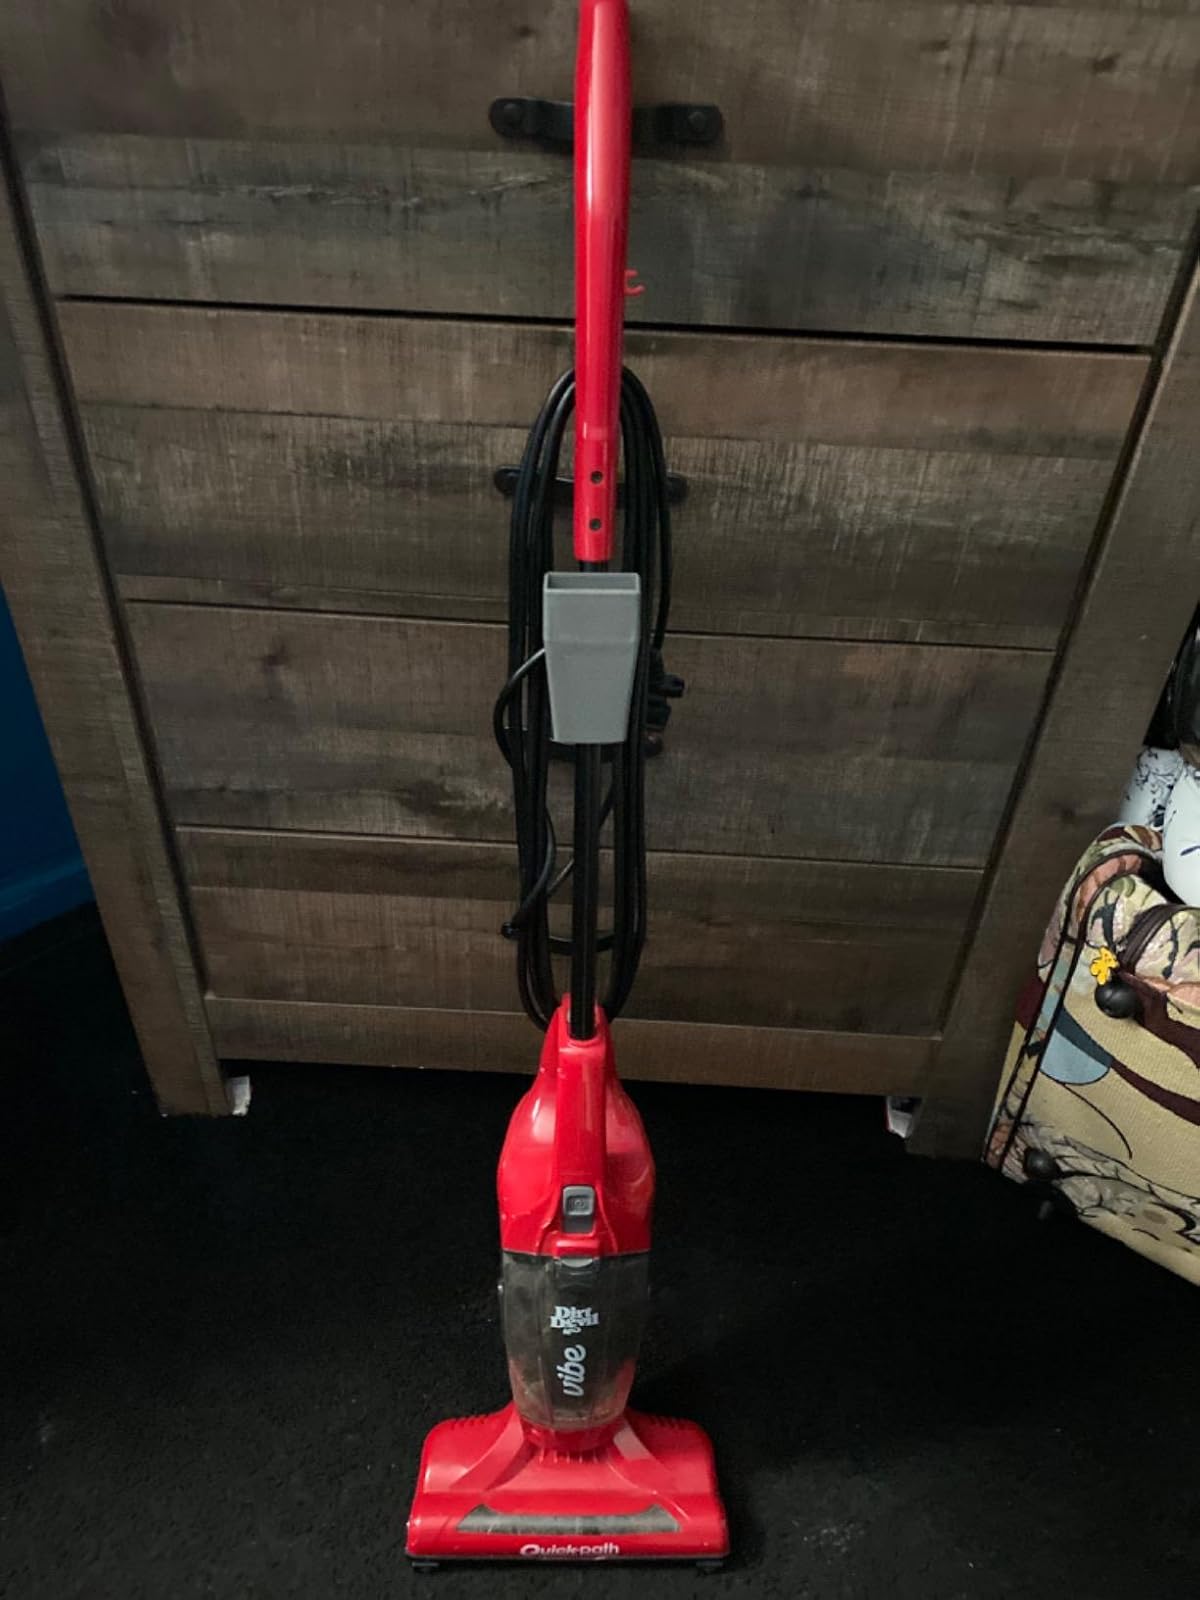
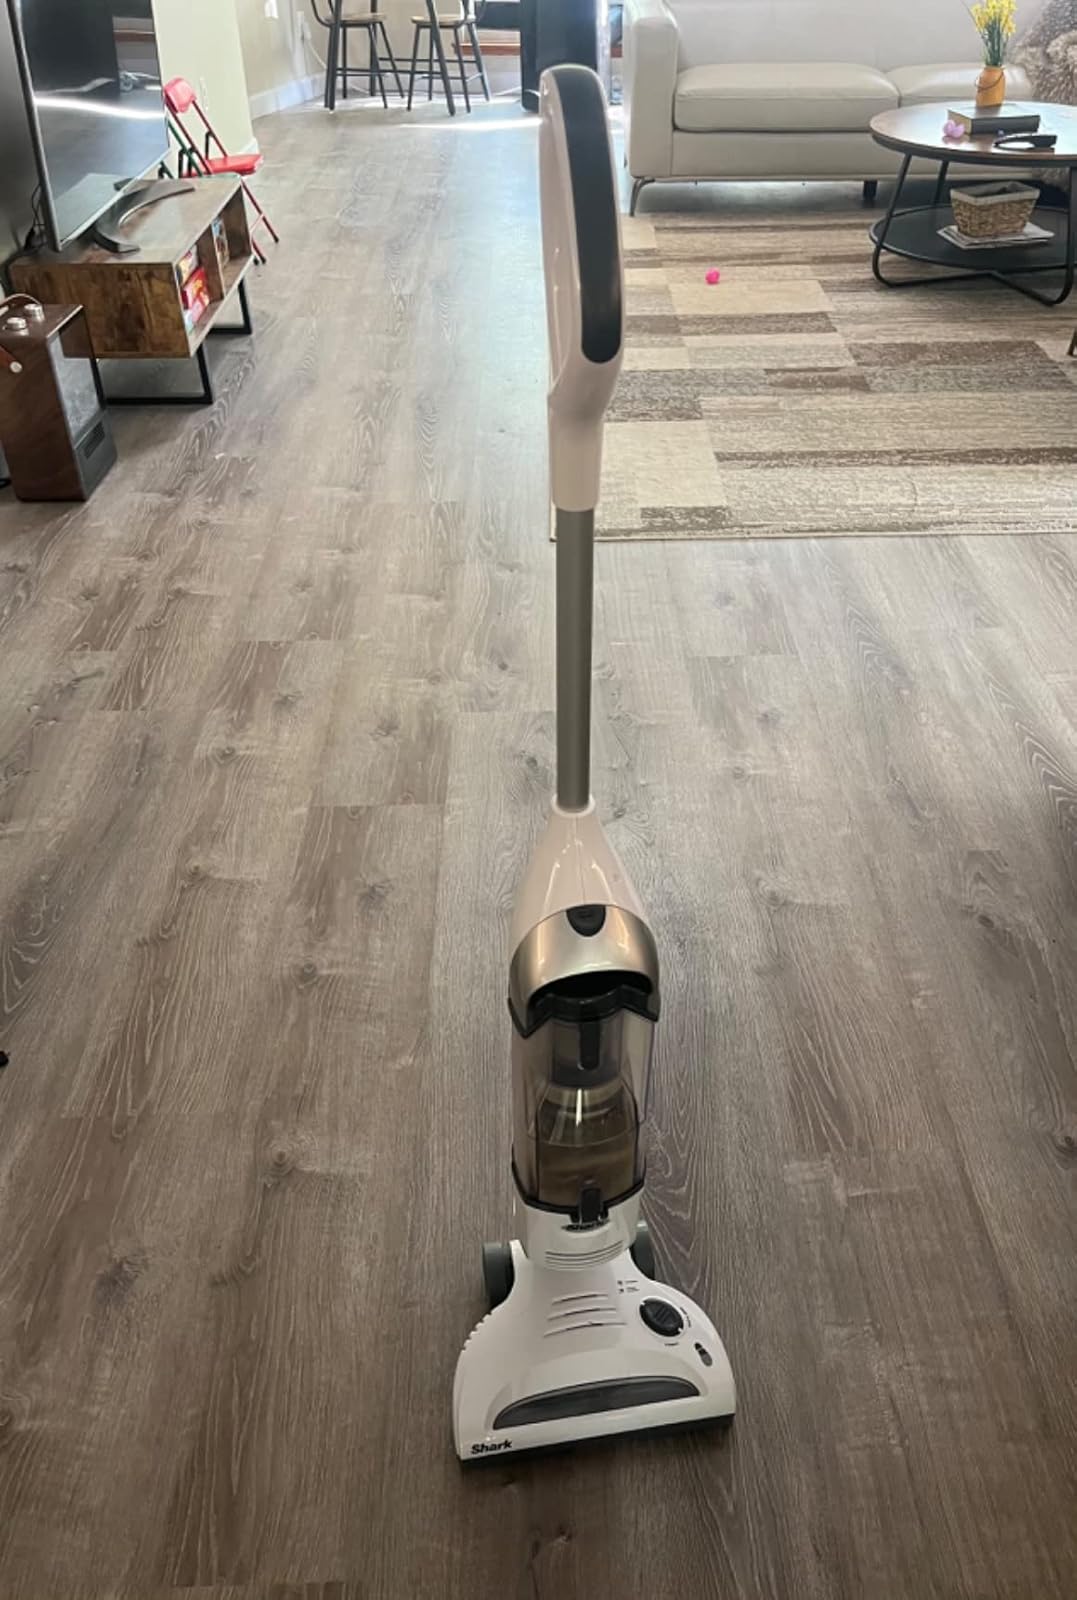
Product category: items_vacuum
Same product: no